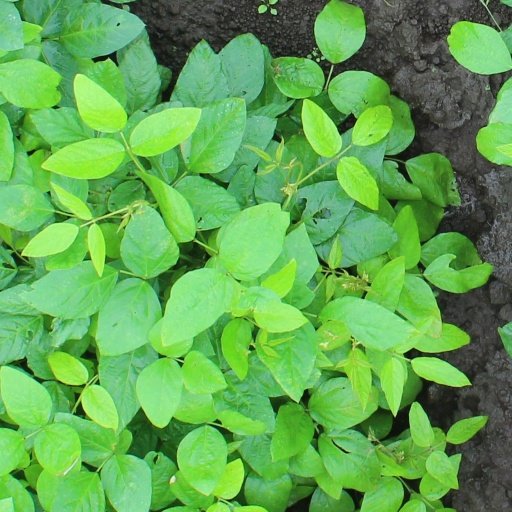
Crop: soybean